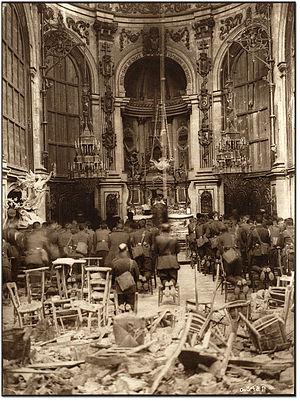
L’Action de grâce est célébrée au Canada le deuxième lundi d'octobre pour célébrer les récoltes et rendre grâce des bonheurs reçus pendant l’année. La date est fixée par une proclamation du Parlement canadien du 31 janvier 1957 créant « Une journée pour rendre grâce au Dieu tout-puissant des récoltes abondantes dont jouit le Canada ».
La cathédrale Notre-Dame-de-Grâce de Cambrai est à la fois basilique et ancienne église métropolitaine.